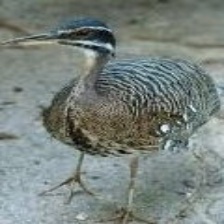
Species: SUNBITTERN
Scientific name:  EURYPYGA HELIAS